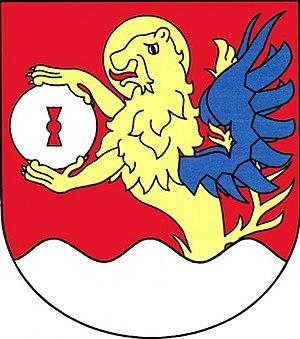
Záměl est une commune du district de Rychnov nad Kněžnou, dans la région de Hradec Králové, en République tchèque. Sa population s'élevait à 622 habitants en 2017.